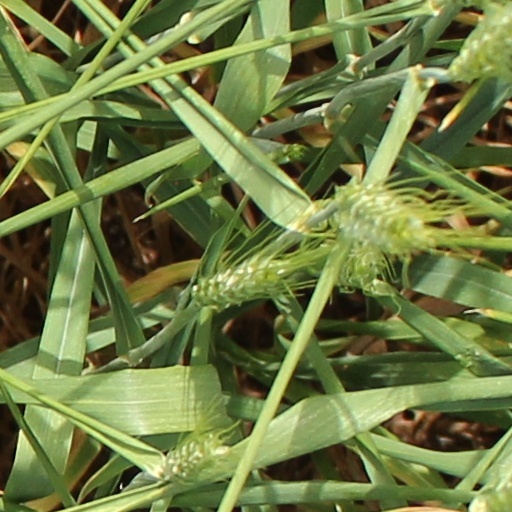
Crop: wheat